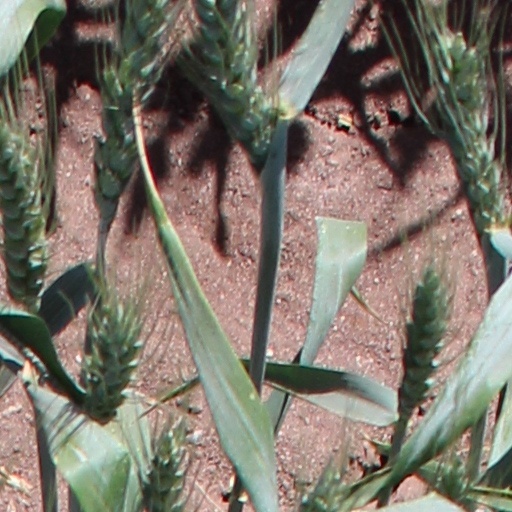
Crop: wheat